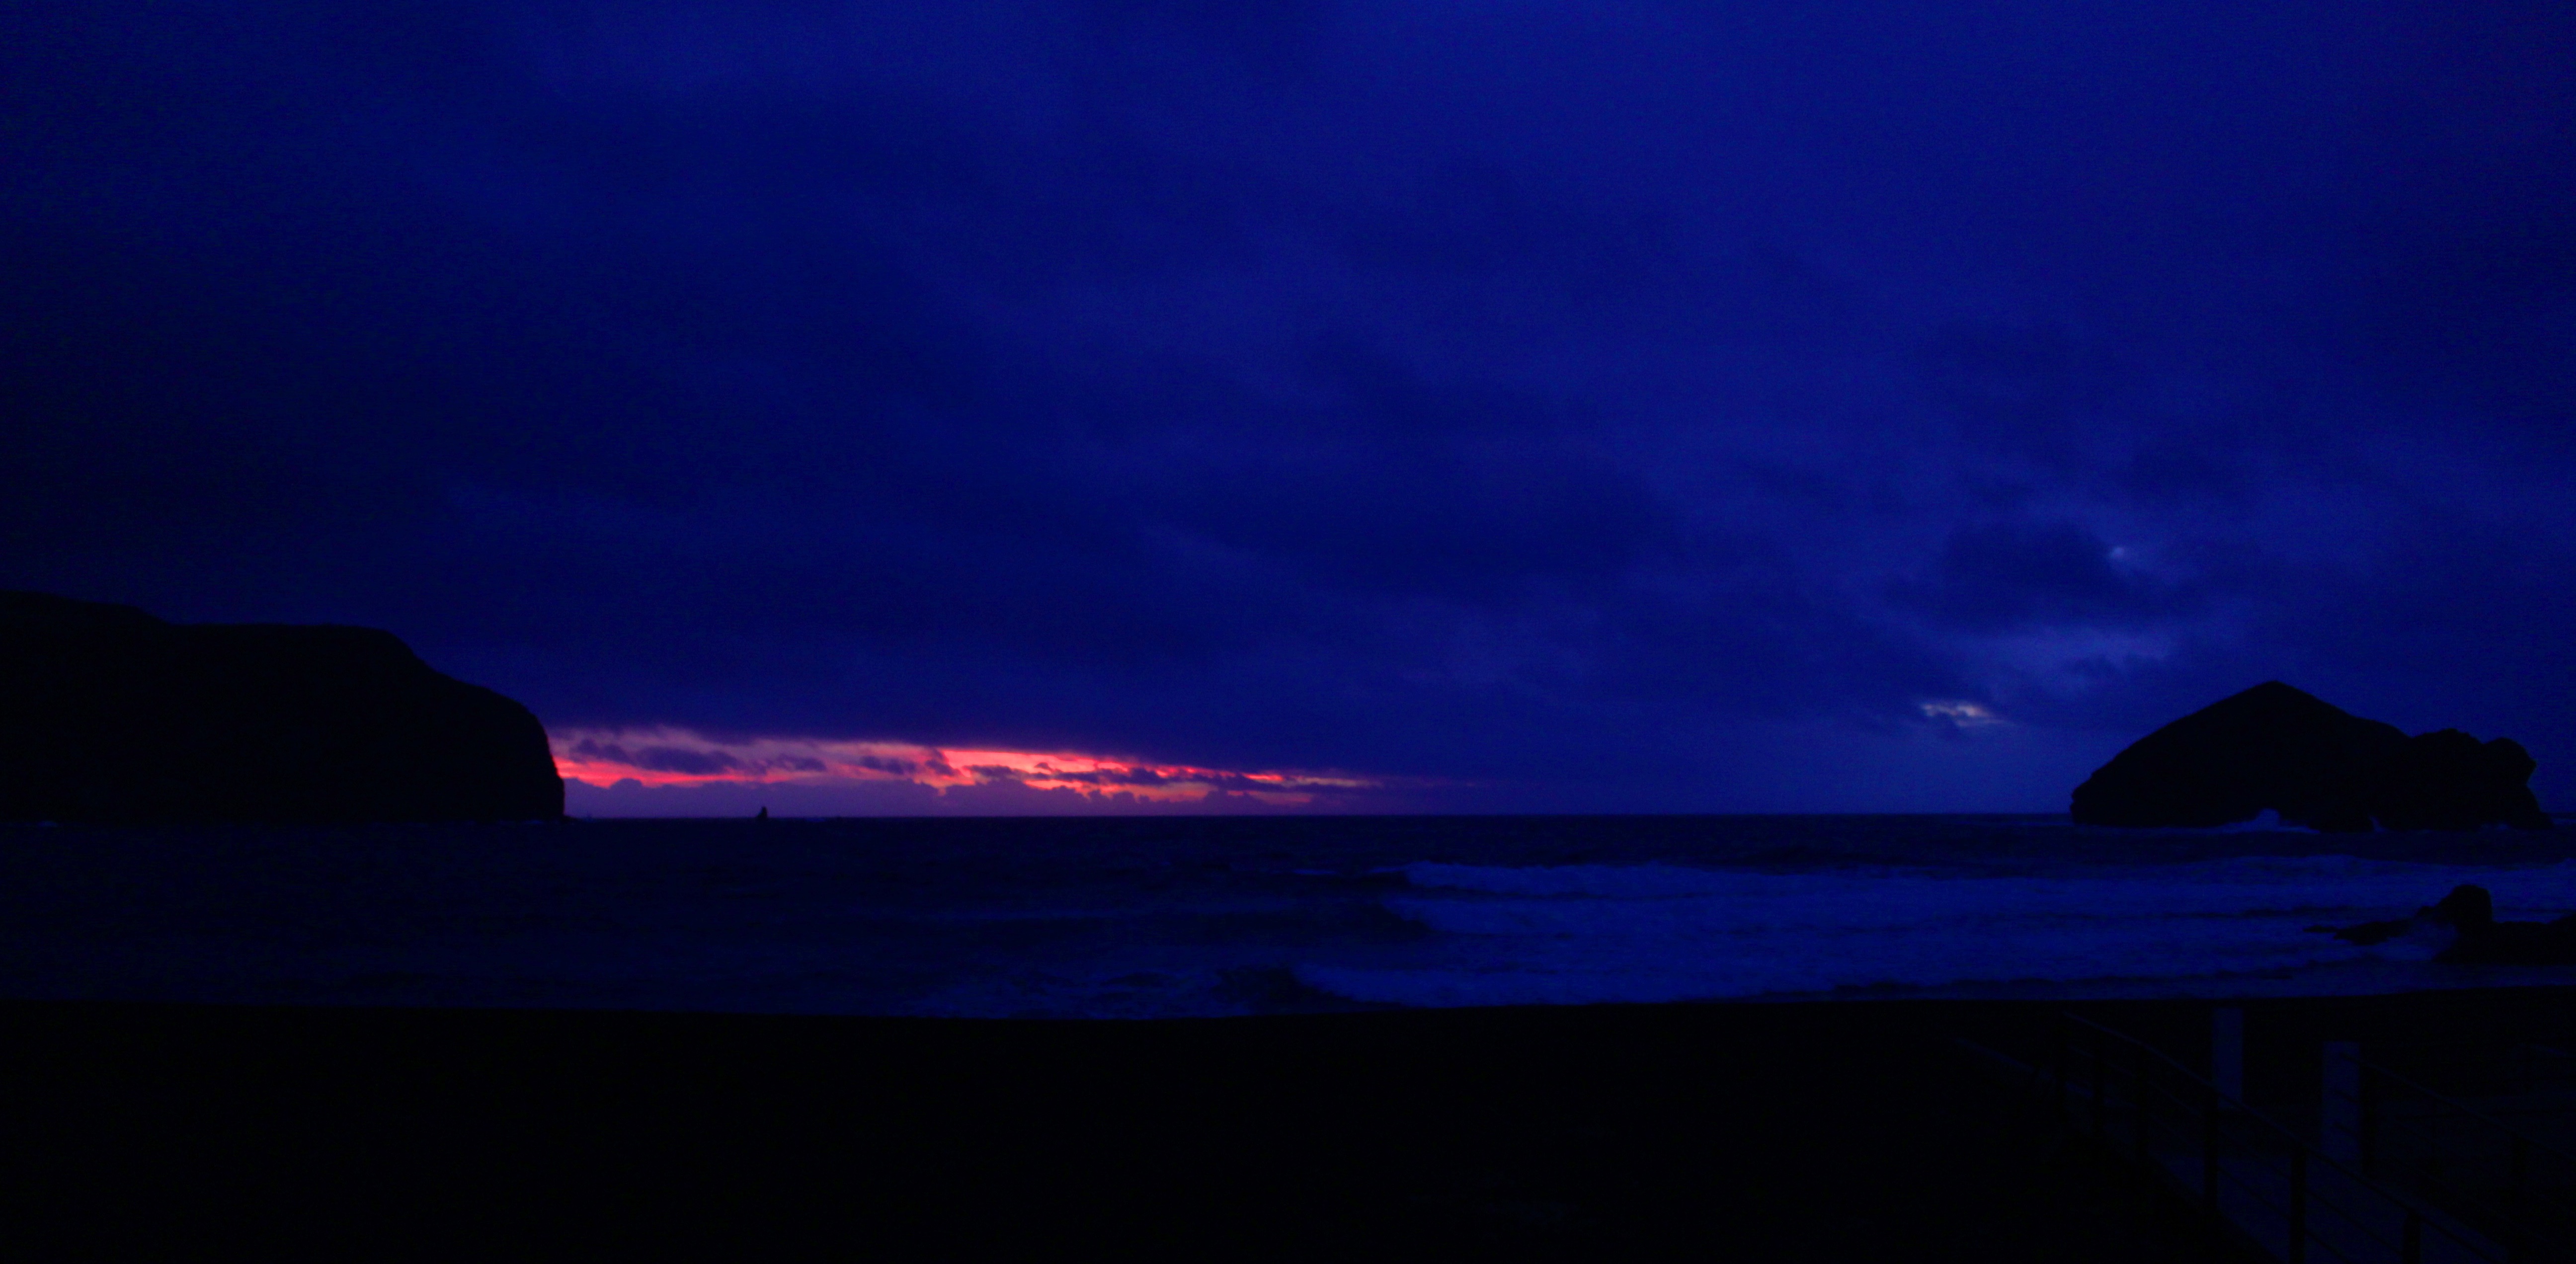
sea, ocean, horizon, cloud, sky, night, dawn, atmosphere, dusk, evening, darkness, aurora, lightning, moonlight, geological phenomenon